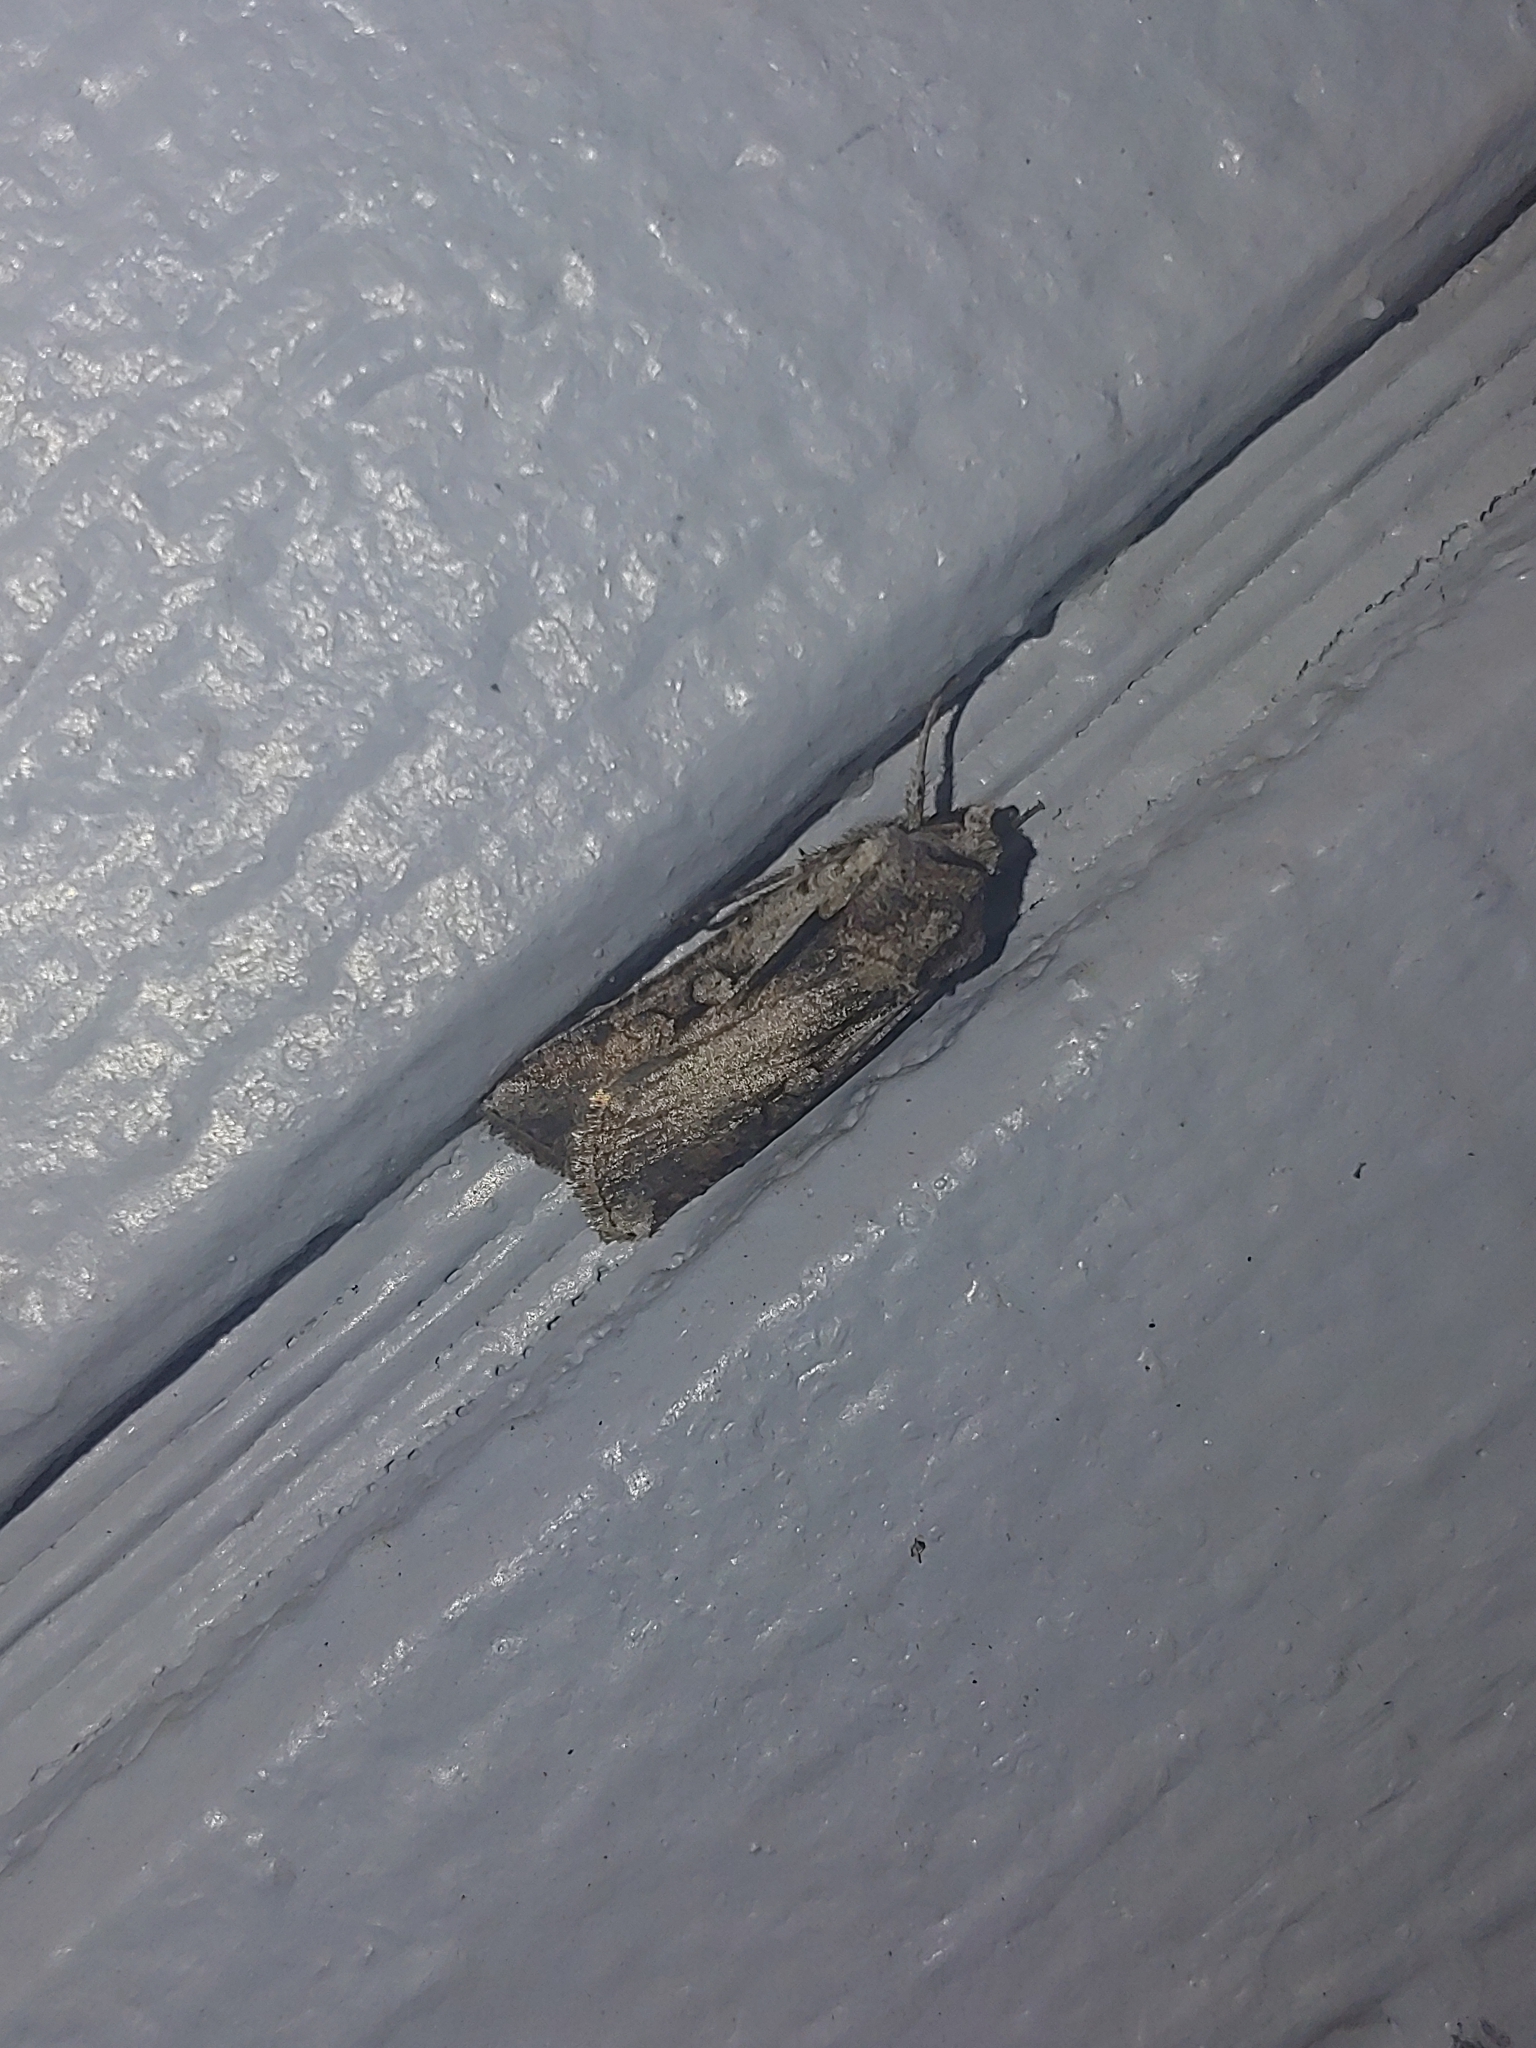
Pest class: cutworms